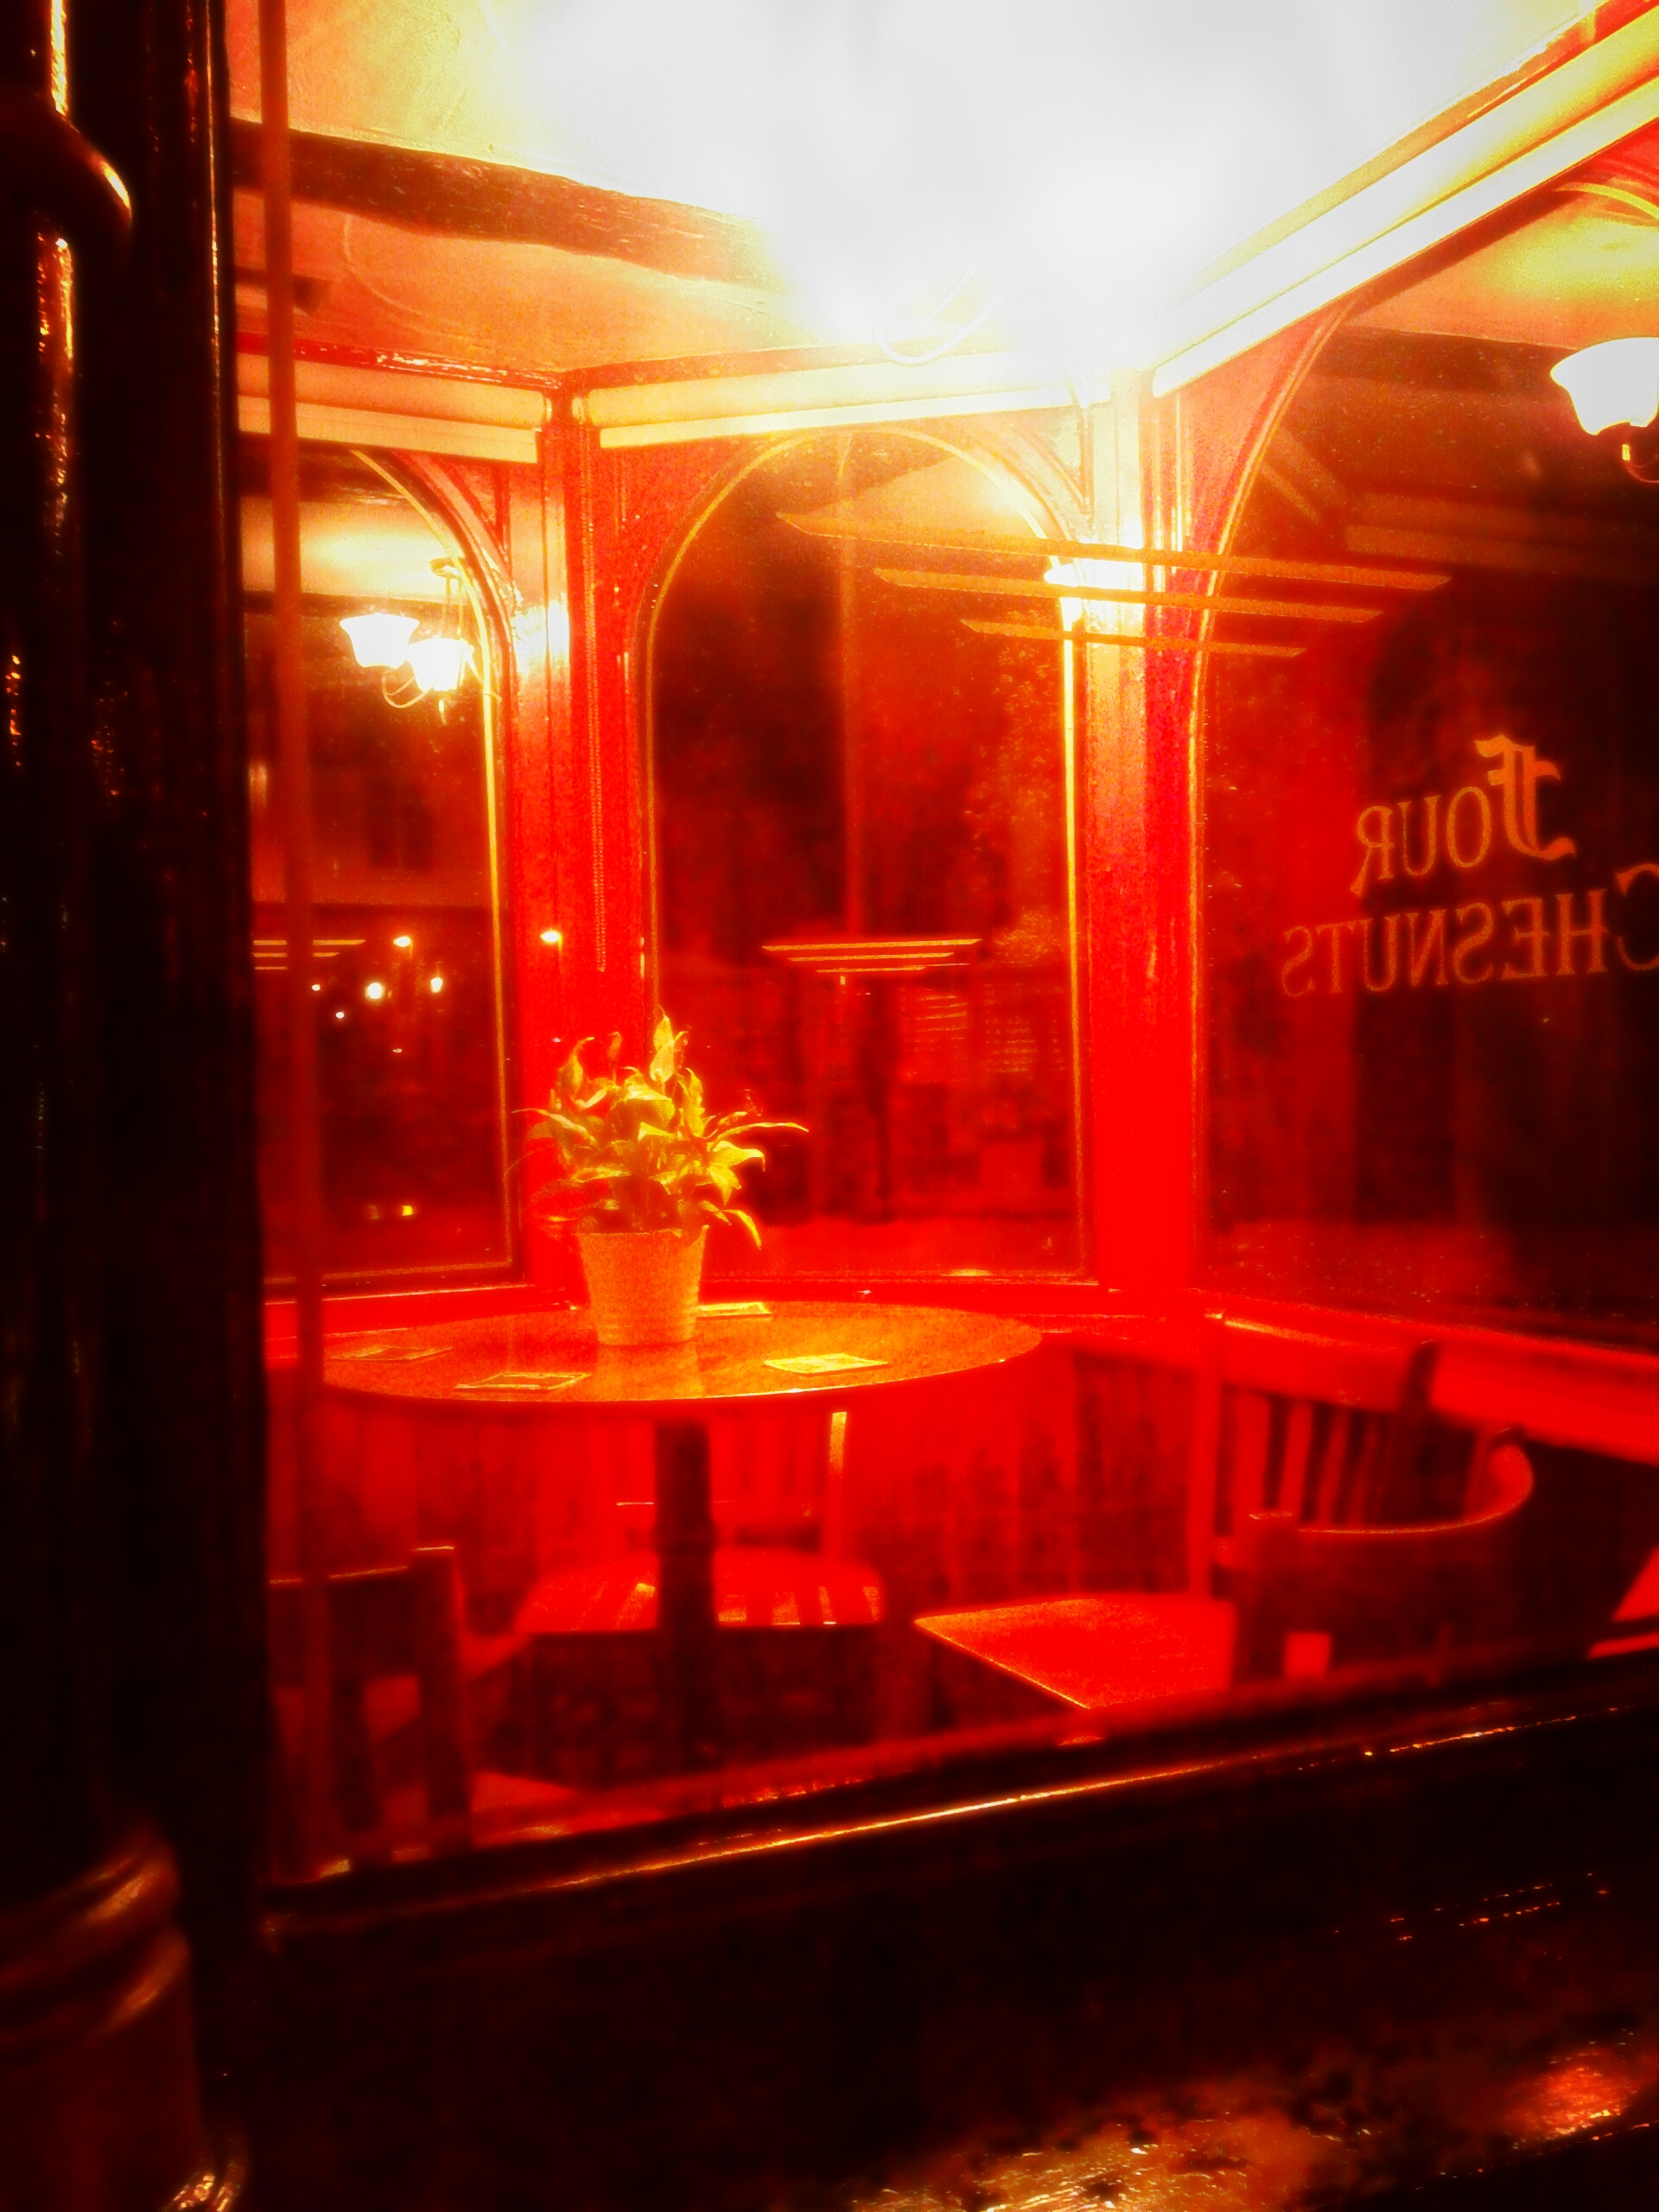
table, light, night, bar, red, color, lighting, chairs, stage, pub, sussex, chichester, fourchesnuts